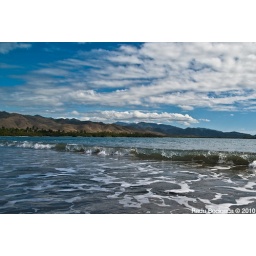
Marea Del Portillo beach with Sierra Maestra mountains in the background. Cuba